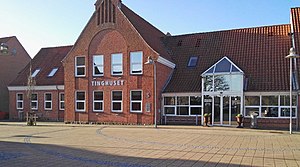
Ulfborg-Vemb Kommune
Ulfborg Rådhus
Den tidligere Ulfborg-Vemb Kommunes rådhus på Tingvej 5 i Ulfborg
Ulfborg-Vemb Kommune i Ringkøbing Amt blev dannet ved kommunalreformen i 1970. Ved strukturreformen i 2007 blev den indlemmet i Holstebro Kommune sammen med Vinderup Kommune.